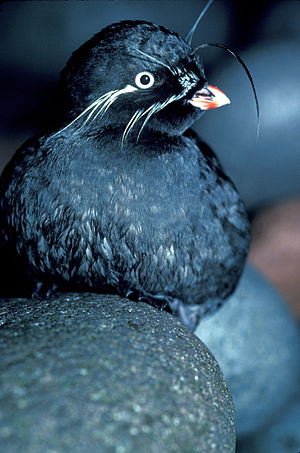
Skægget dværgalk
Skægget dværgalk er en alkefugl, der lever i det nordlige Stillehavet.